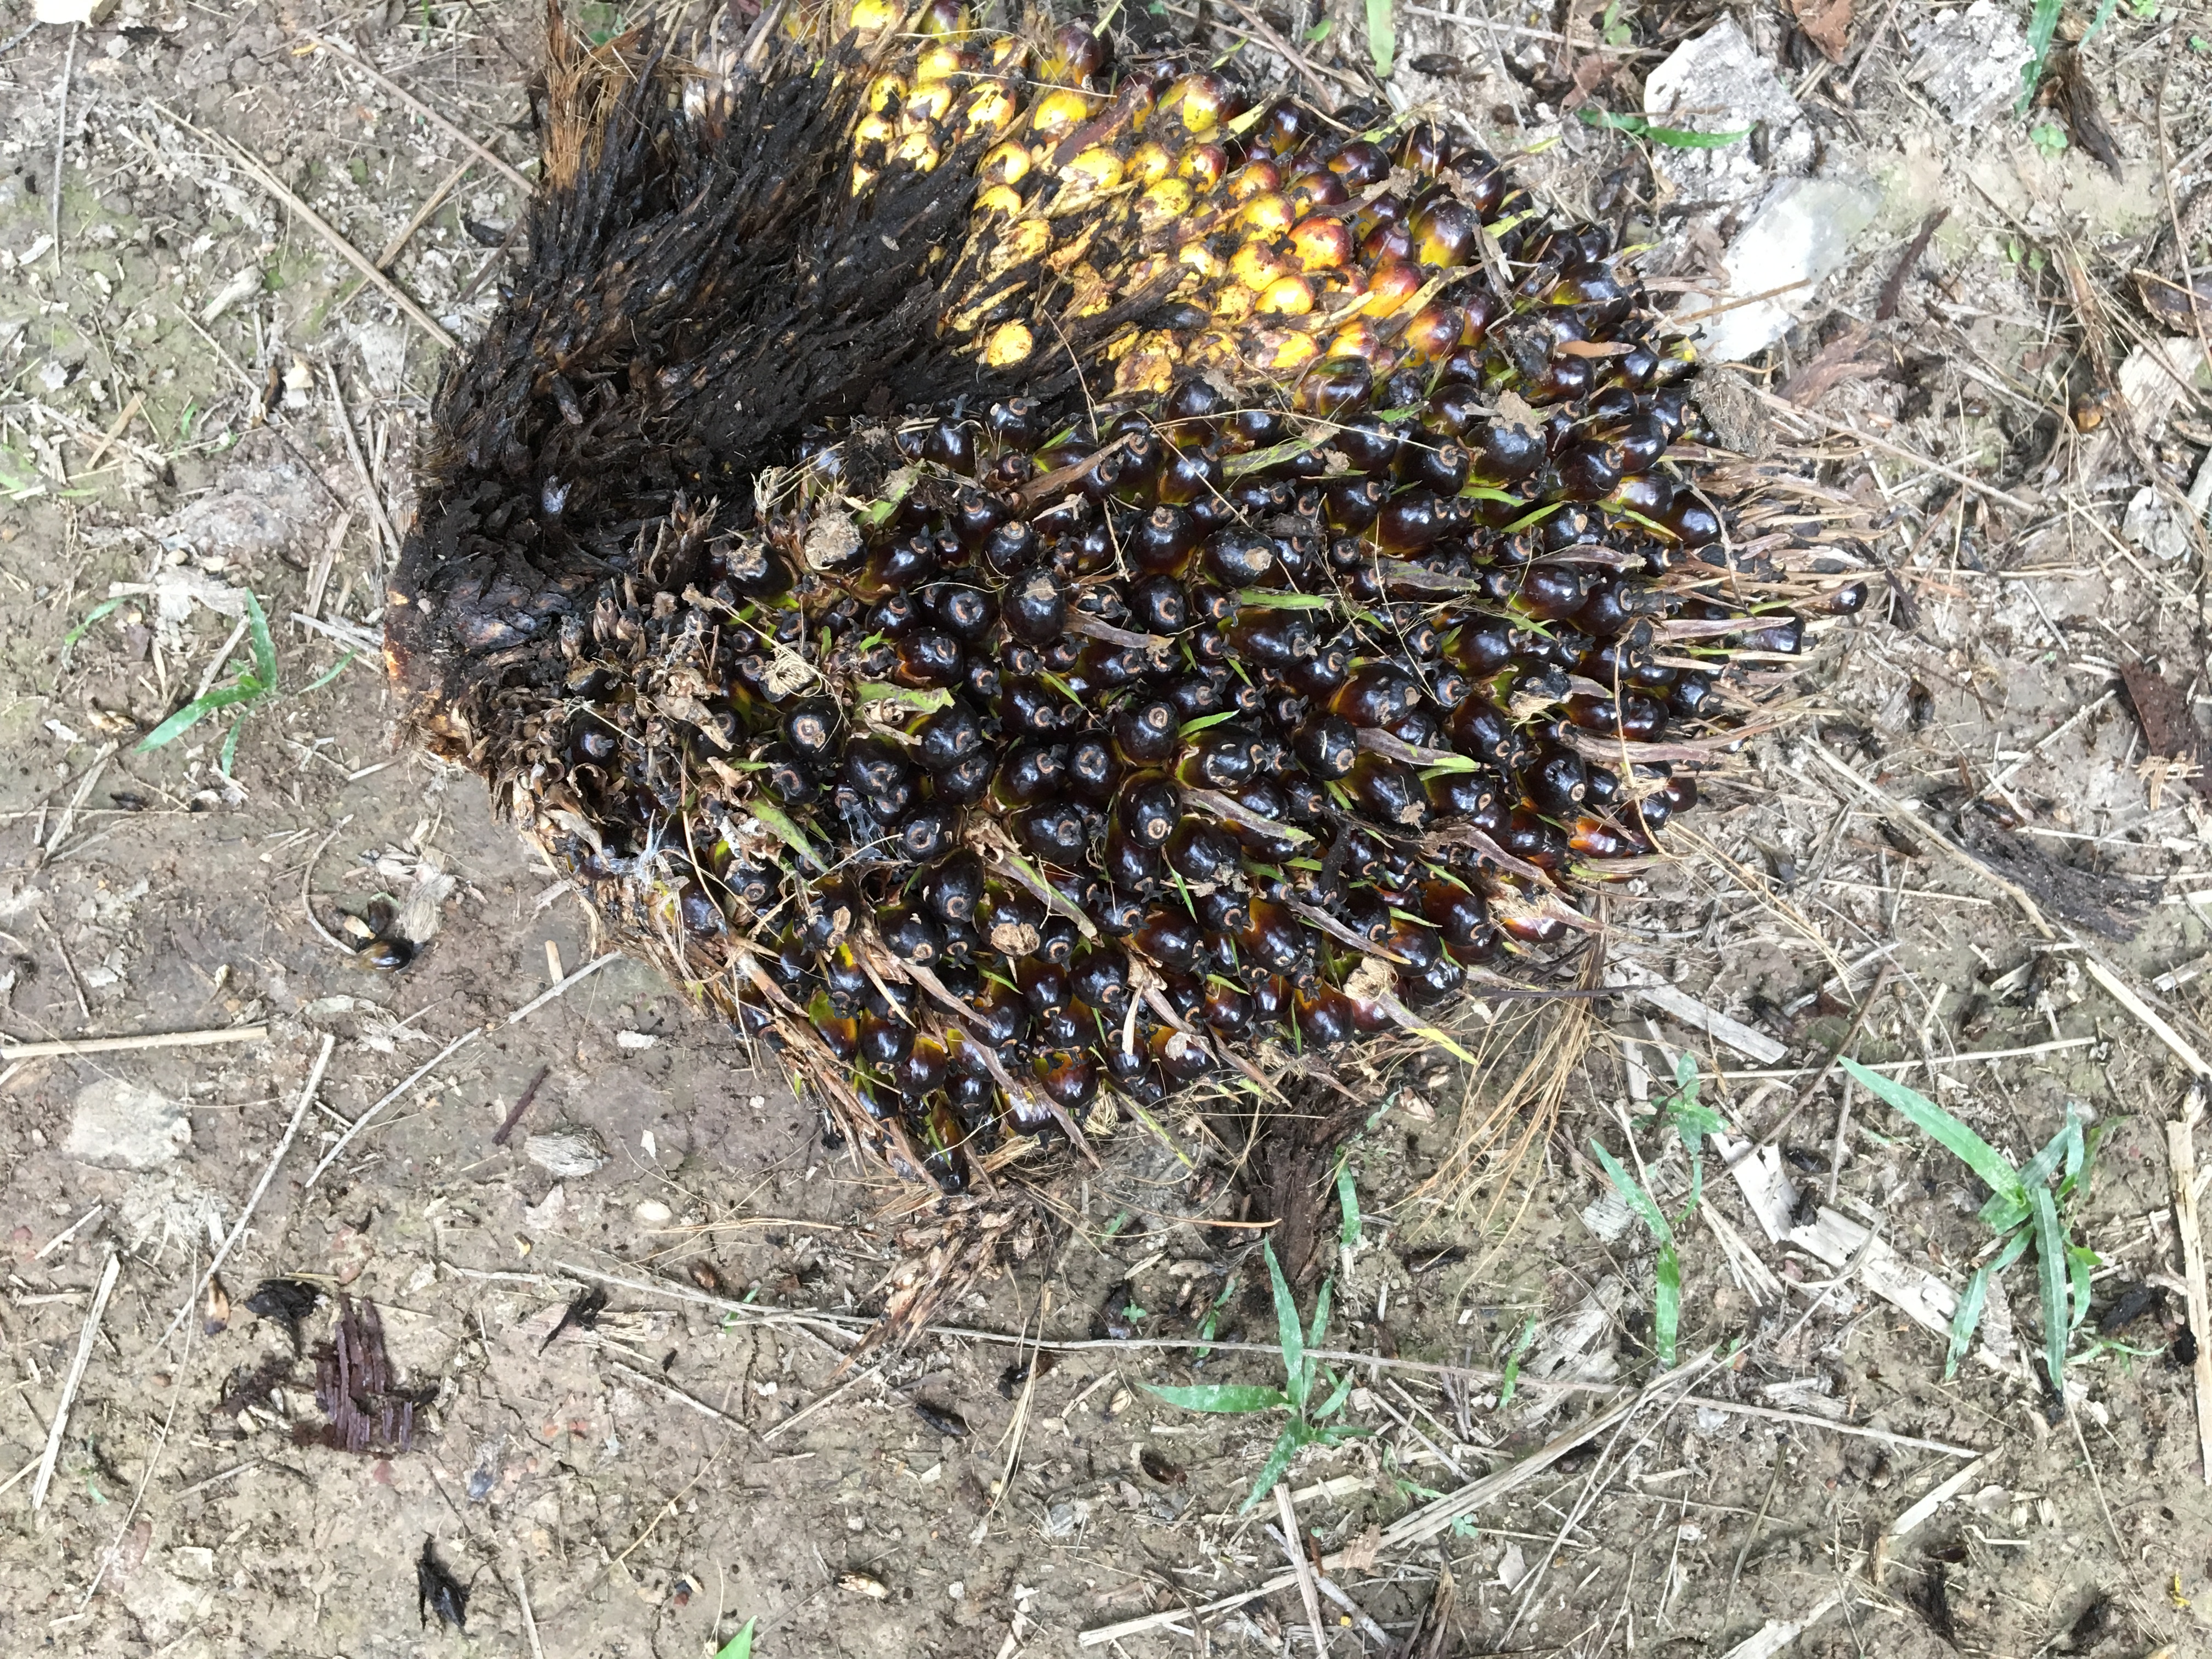
Ripeness: Unripe